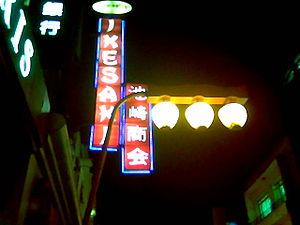
Liberdade est un district de São Paulo situé à côté du centre-ville. C'est l'une des principales attractions de la ville avec sa tradition japonaise. Il a été créé dans les années 1950. Il abrite actuellement la plus grande communauté japonaise au monde, hors du Japon, avec 57 860 habitants. Il couvre une superficie de 3,7 km².